Ohio State Route 309

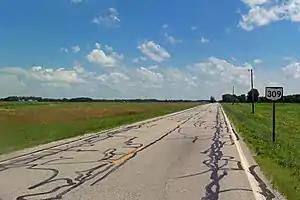
A road going straight from the foreground to the background, narrowing in the distance, between two fields, to a flat horizon. At the right is a sign with the number "309" in a white shape of the state of Ohio on a black background

Prior the current route, the SR 309 designation was used on what is now State Route 541. It was replaced with the now defunct State Route 271 in 1935.